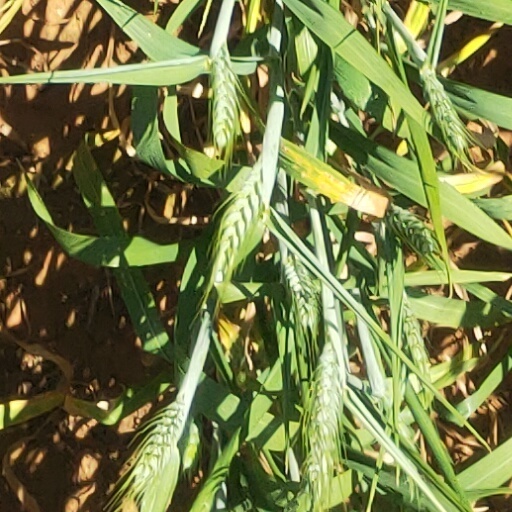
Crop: wheat